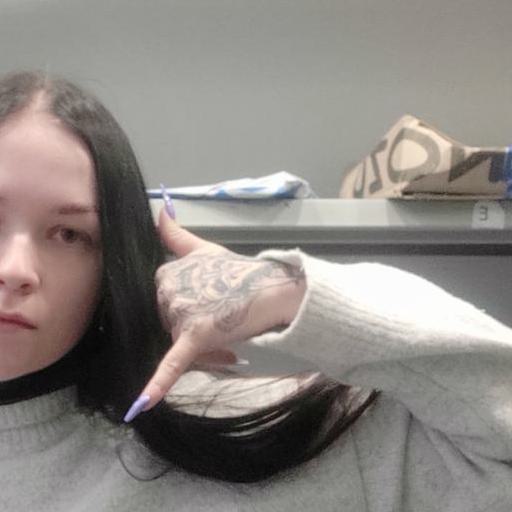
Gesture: call